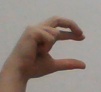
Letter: thal